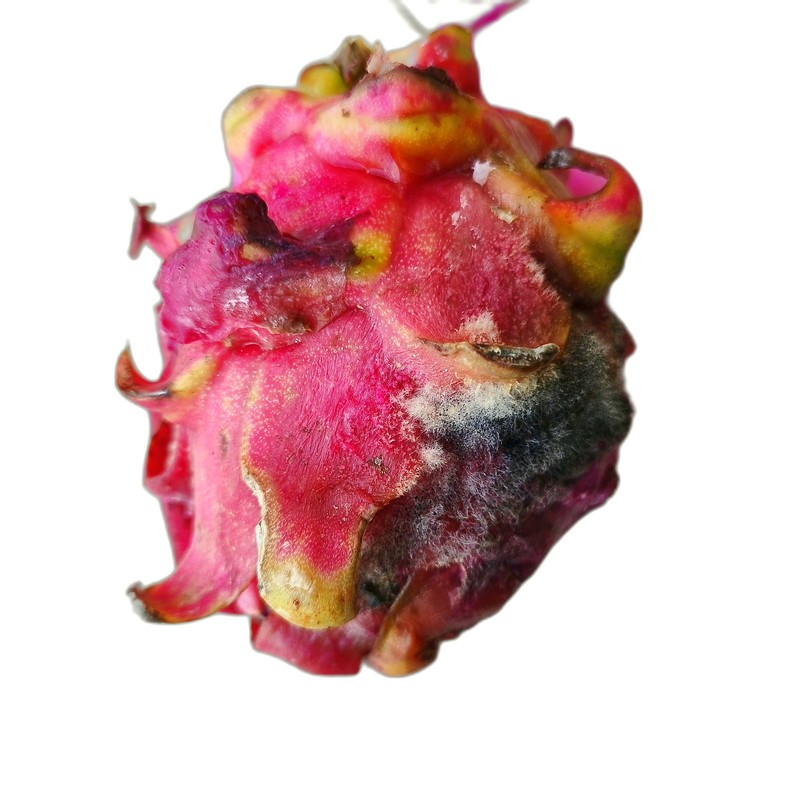
Label: Defect Dragon Fruit